Bilingual sign

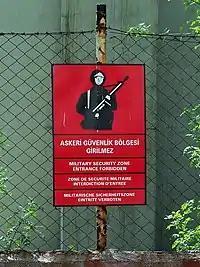
Warning sign at the fence of a military area in Turkey, in Turkish, English, French and German

A bilingual sign (or, by extension, a multilingual sign) is the representation on a panel (sign, usually a traffic sign, a safety sign, an informational sign) of texts in more than one language. The use of bilingual signs is usually reserved for situations where there is legally administered bilingualism (in bilingual regions or at national borders) or where there is a relevant tourist or commercial interest (airports, train stations, ports, border checkpoints, tourist attractions, international itineraries, international institutions, etc.). However, more informal uses of bilingual signs are often found on businesses in areas where there is a high degree of bilingualism, such as tourist venues, ethnic enclaves and historic neighborhoods. In addition, some signs feature synchronic digraphia, the use of multiple writing systems for a single language.